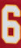
Number: 6